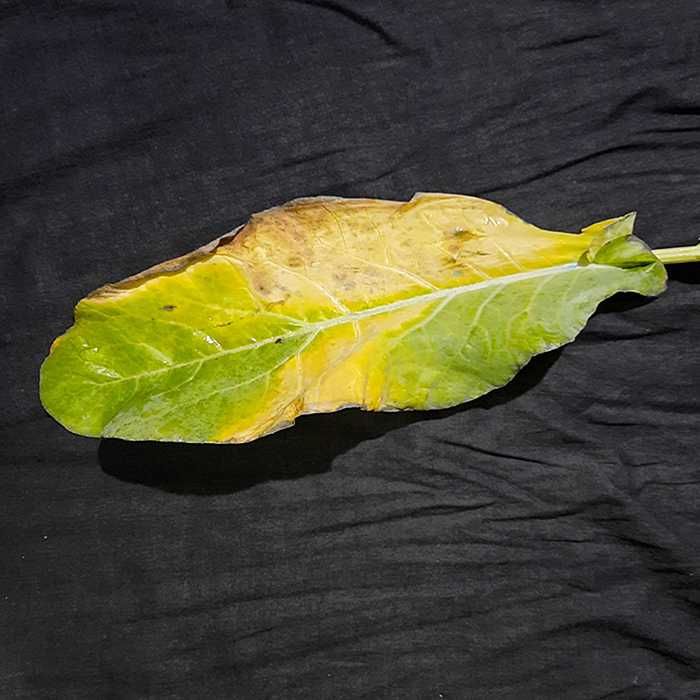
Plant: Cauliflower
Label: Black Rot